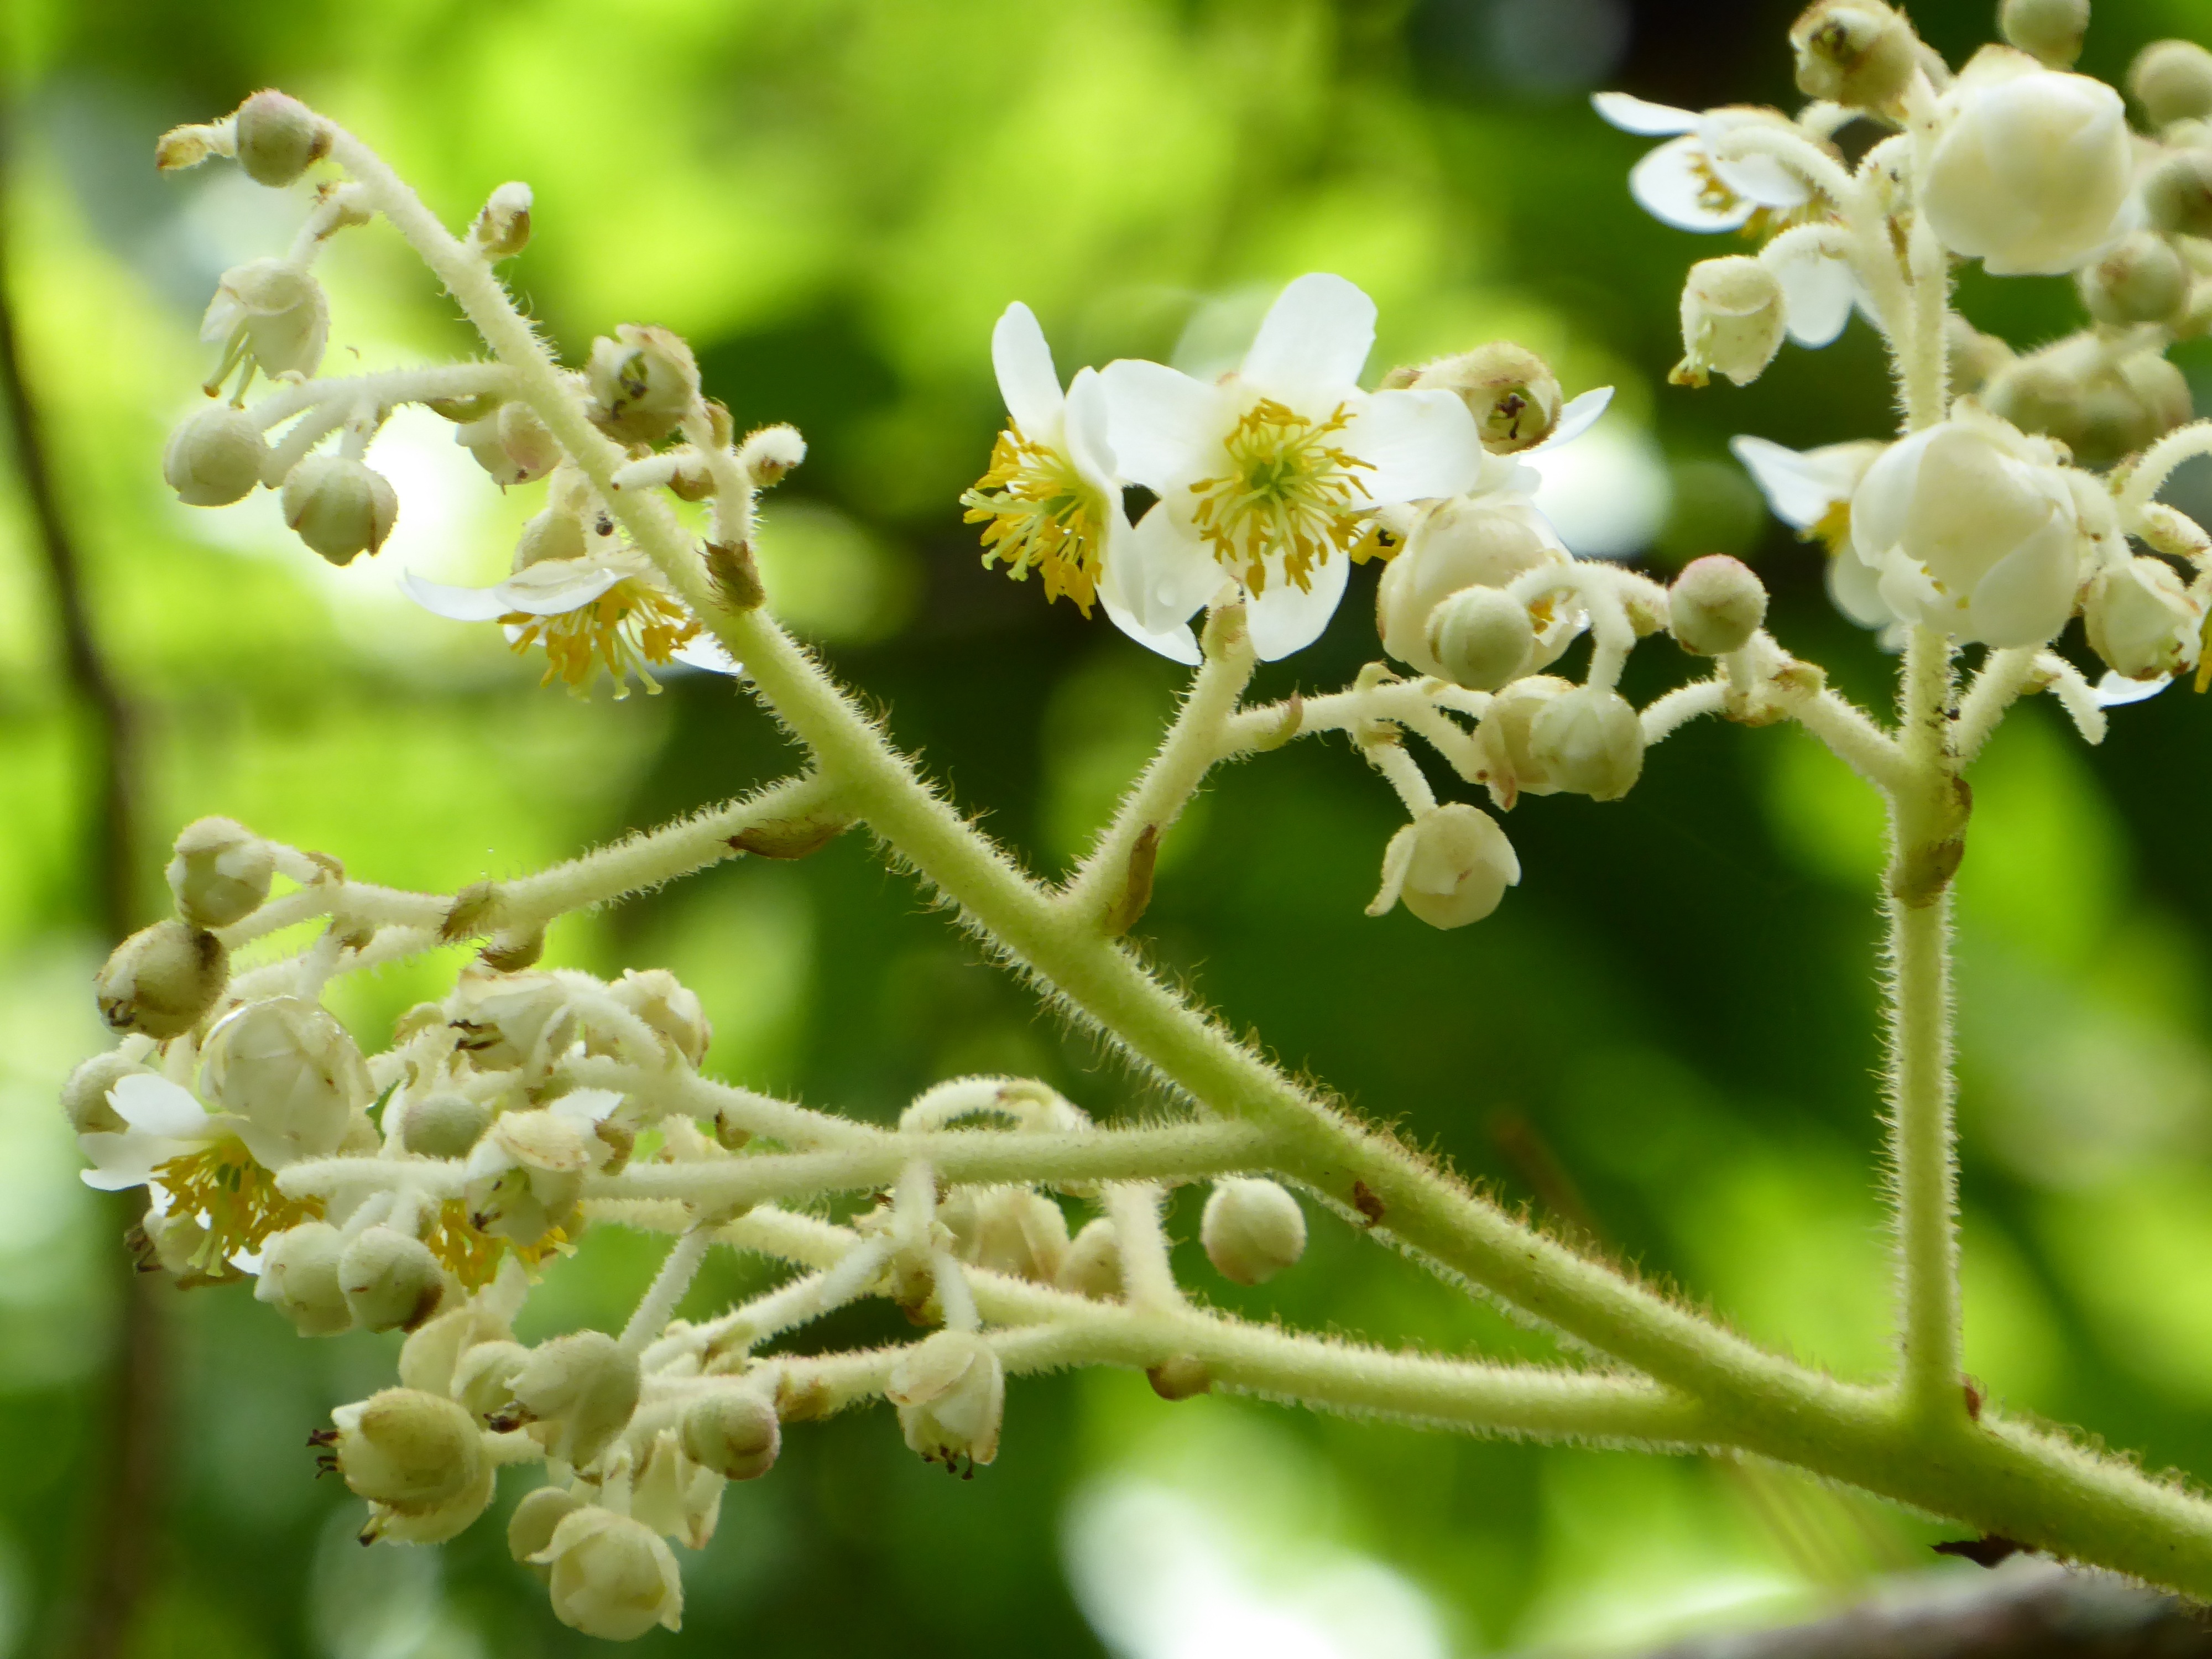
branch, blossom, plant, white, fruit, flower, food, herb, produce, botany, yellow, flora, wildflower, strand, shrub, marguerite, macro photography, flowering plant, land plant